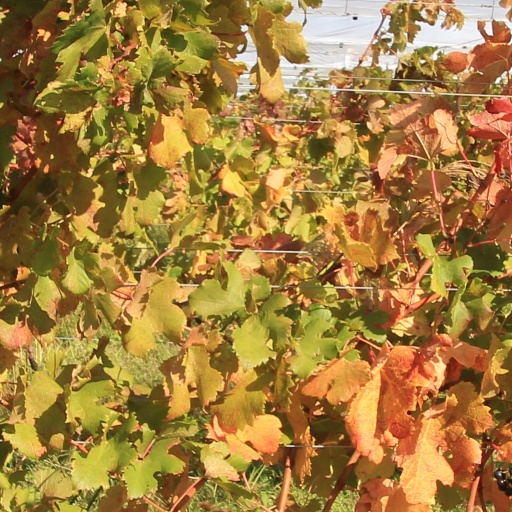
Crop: grape